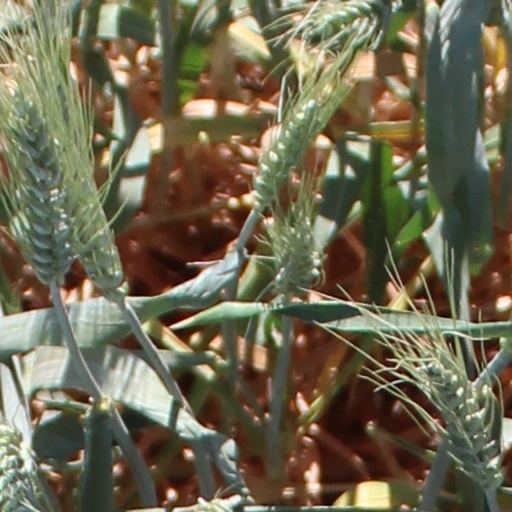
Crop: wheat